List of mammals of the Canary Islands

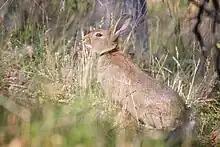
European rabbit

The lagomorphs comprise two families, Leporidae (hares and rabbits), and Ochotonidae (pikas). Though they can resemble rodents, and were classified as a superfamily in that order until the early 20th century, they have since been considered a separate order. They differ from rodents in a number of physical characteristics, such as having four incisors in the upper jaw rather than two.